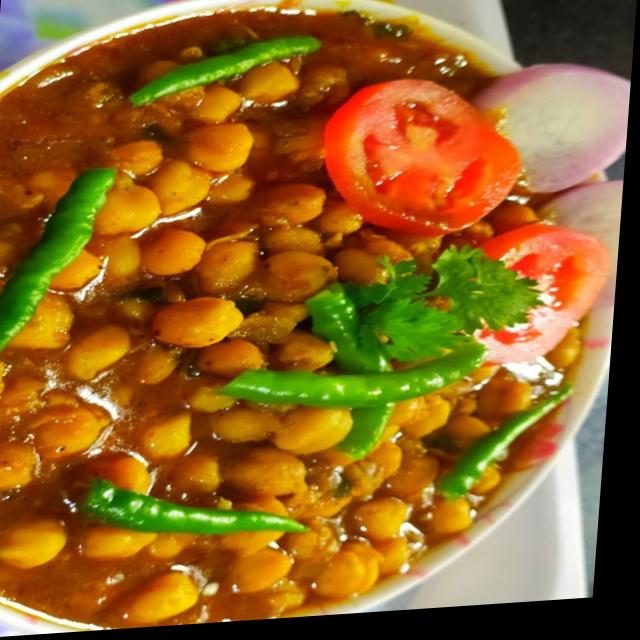
Dish: chole